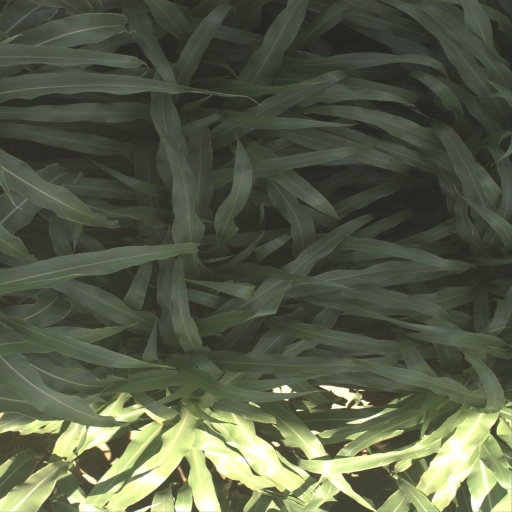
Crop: sorghum